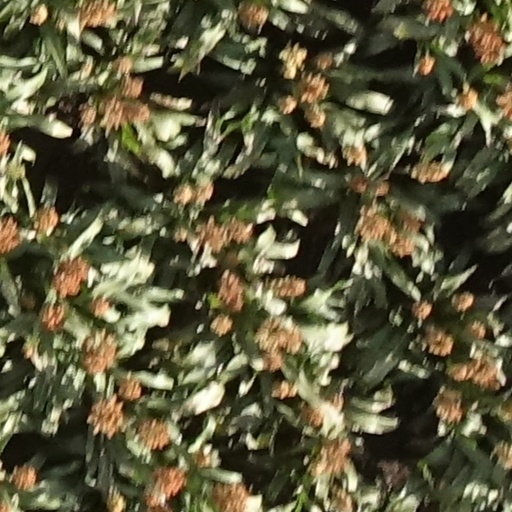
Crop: sorghum